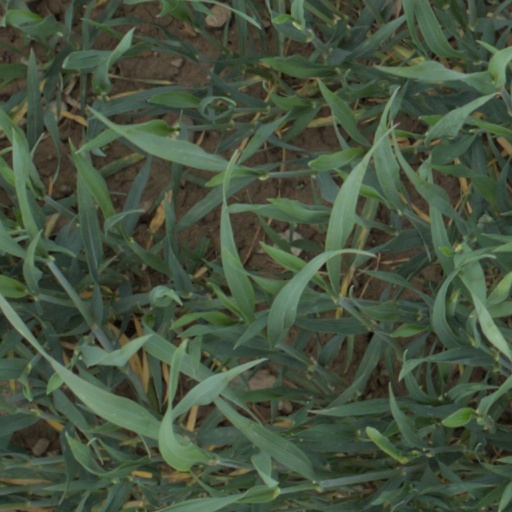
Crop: wheat